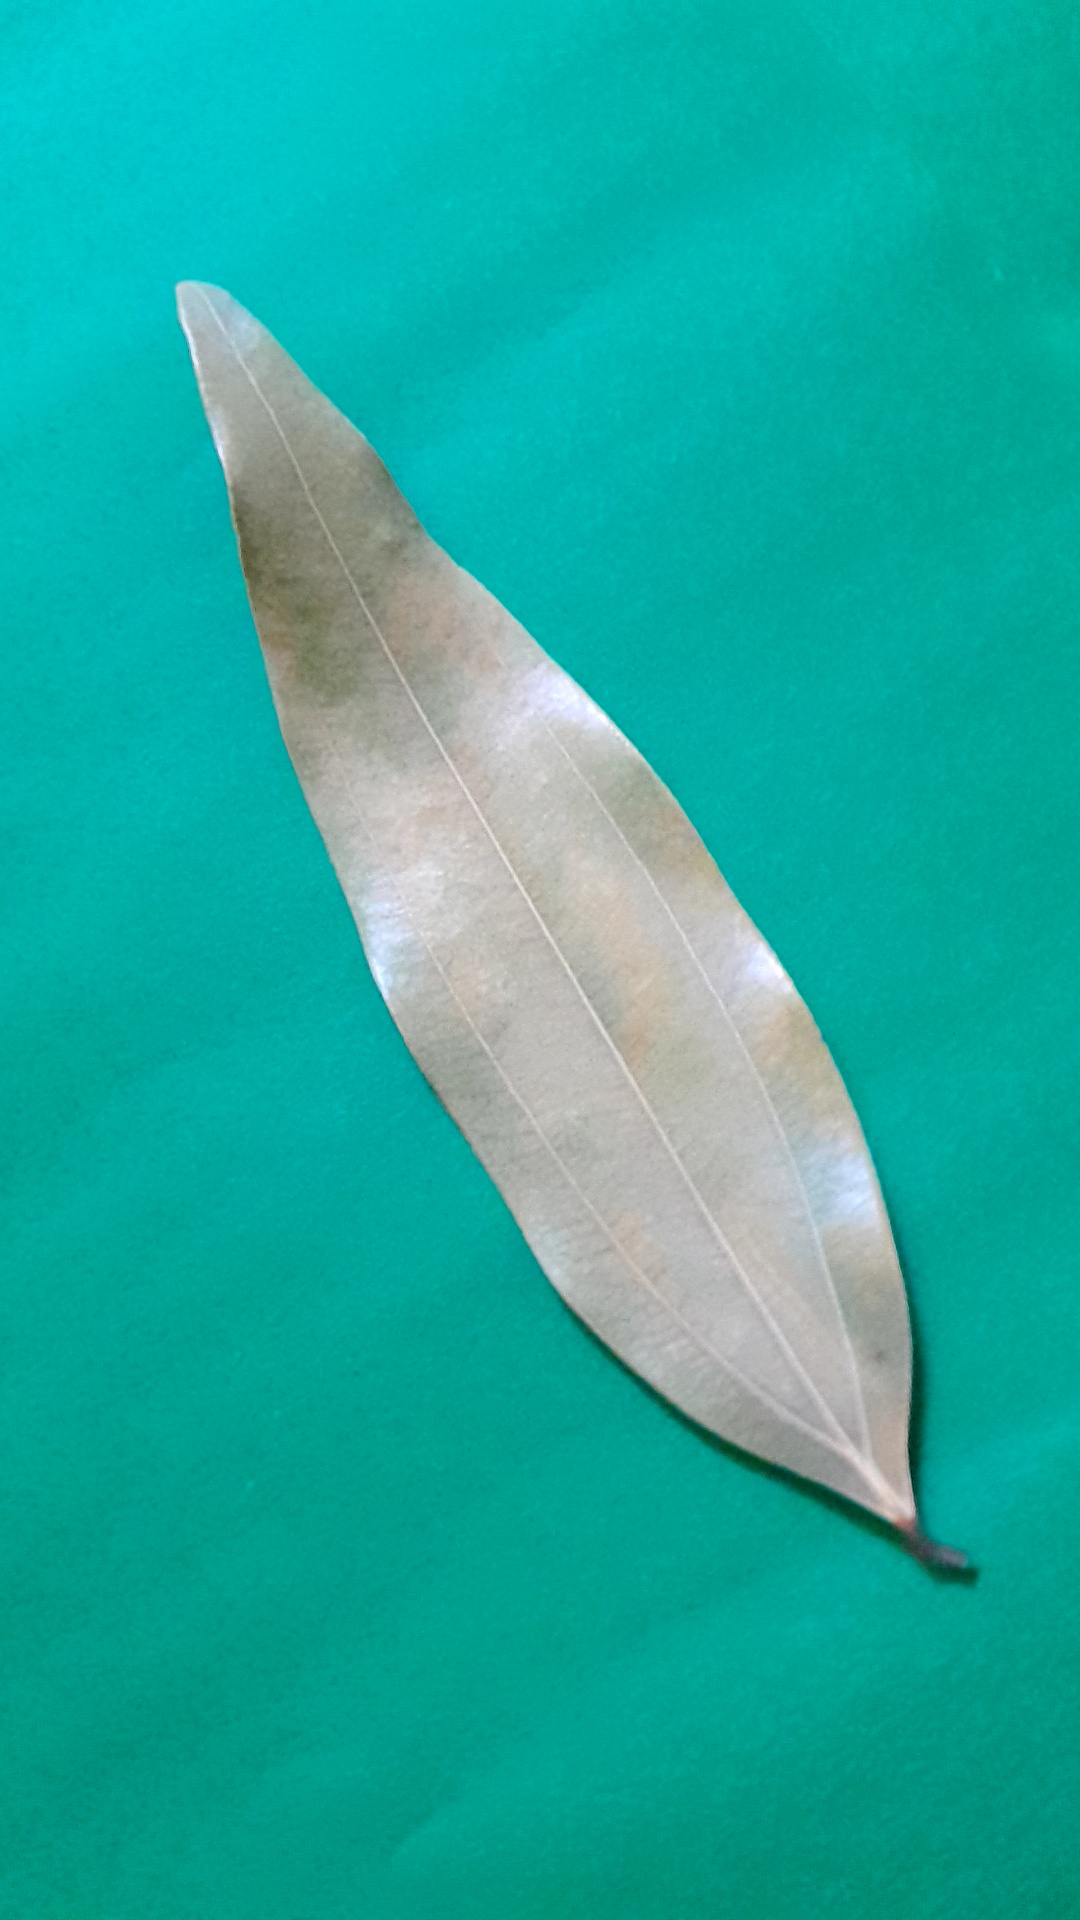
Label: Dry Leaf